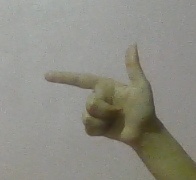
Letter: yaa